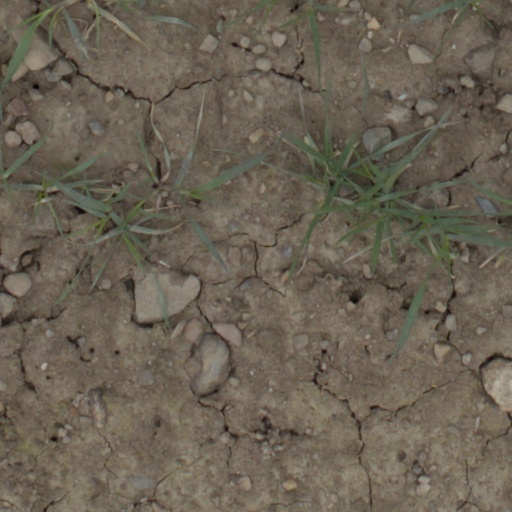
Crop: wheat